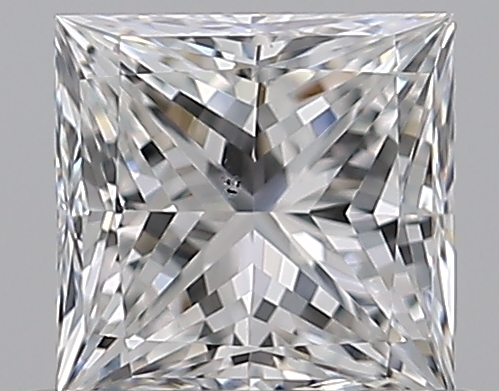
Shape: princess
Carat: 0.6
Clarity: SI1
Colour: E
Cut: EX
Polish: EX
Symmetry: VG
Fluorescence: N
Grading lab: GIA
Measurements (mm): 4.62 x 4.51 x 3.34